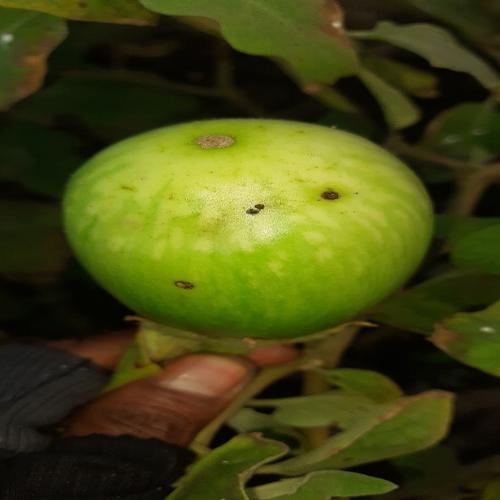
Label: Shoot and Fruit Borer